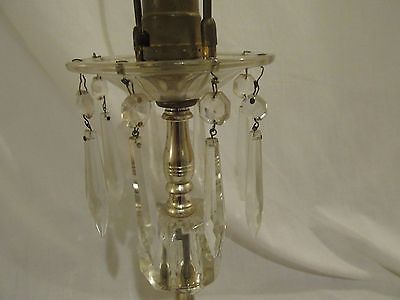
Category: lamp